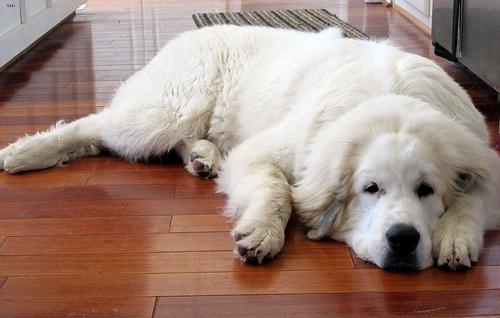
Breed: great pyrenees